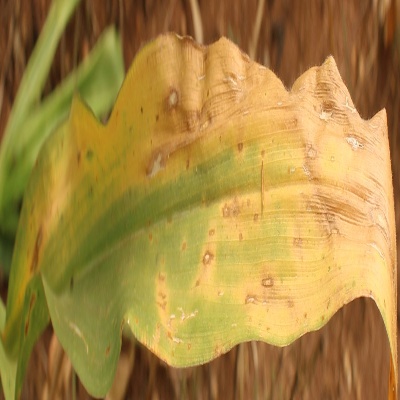
Crop: Maize
Condition: leaf blight